Chablis wine

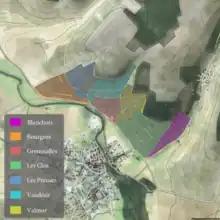
Map showing the location of the Grand Crus of Chablis

The main Chablis Appellation d'Origine Contrôlée was designated on January 13, 1938, but the junior appellation of Petit Chablis was not designated until January 5, 1944. All the vineyards in Chablis are covered by four appellations with different levels of classification, reflecting all-important differences in soil and slope in this northerly region. At the top of the classification are the seven Grand Cru vineyards, which are all located on a single hillside near the town of Chablis. Second in quality are the Premier Cru vineyards, which numbered 40 at the turn of the 21st century, covering an area of . Next is the generic AOC Chablis which, at , is the largest appellation by far in the region and the one exhibits the most variability between producers and vintages. At the lowest end of the classification is "Petit Chablis" which includes the outlying land. As of 2004, of a permitted in the Petit Chablis appellation were planted.